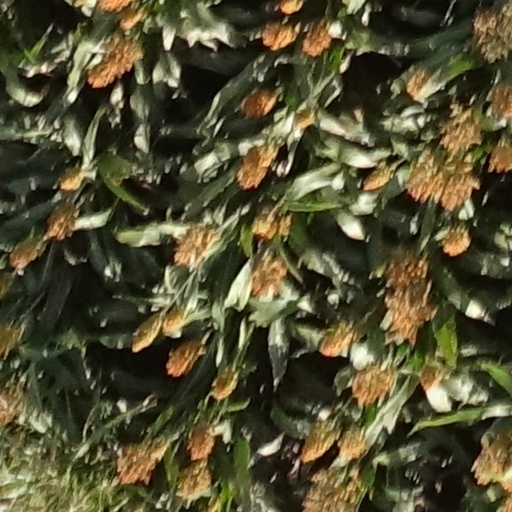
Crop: sorghum